Lady Blunt Stradivarius

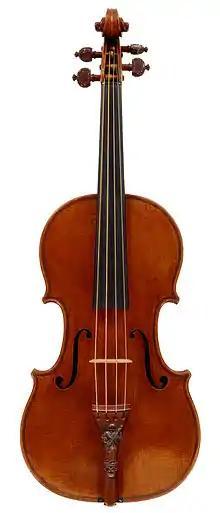
The 1721 Lady Blunt

The Lady Blunt is a Stradivarius violin made in 1721 by the renowned Italian luthier Antonio Stradivari. It is named after one of its first known owners, Lady Anne Blunt, the British co-founder of the Crabbet Arabian Stud.